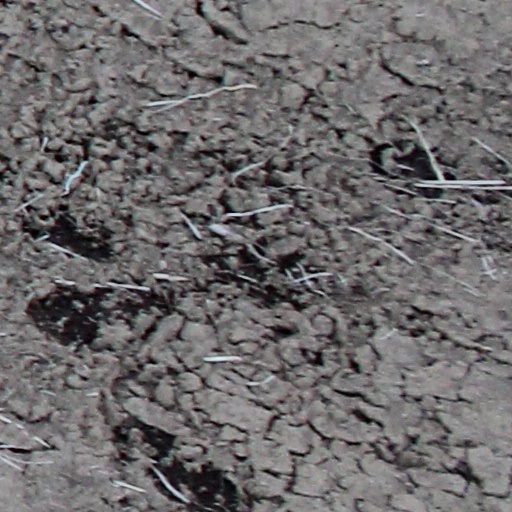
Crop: wheat